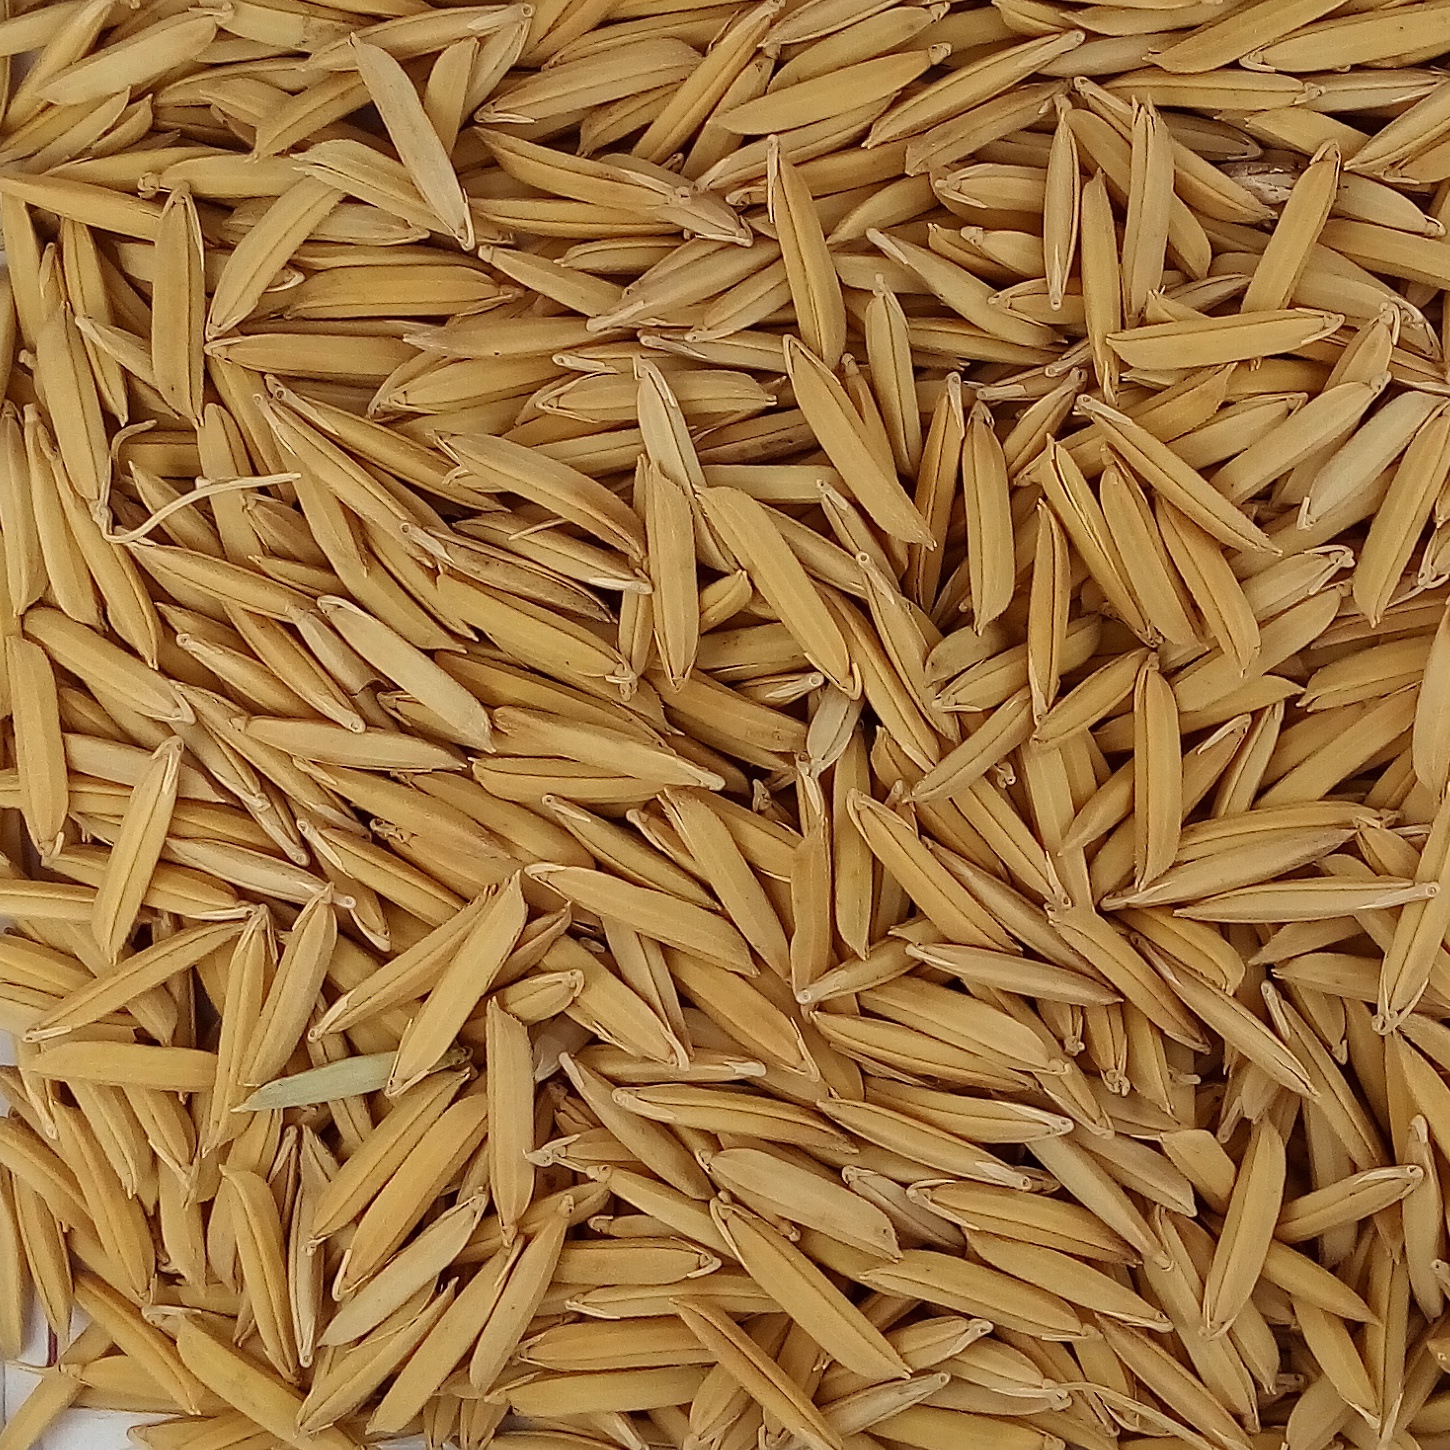
Rice seed variety: 1509